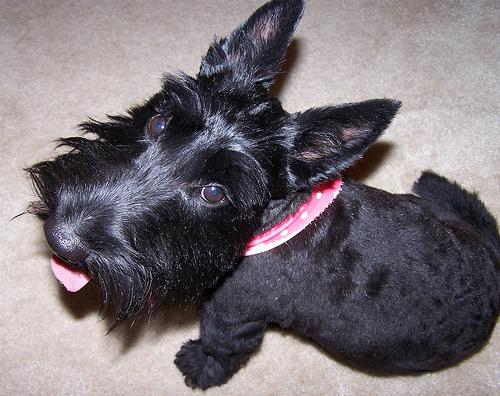
Breed: scottish terrier